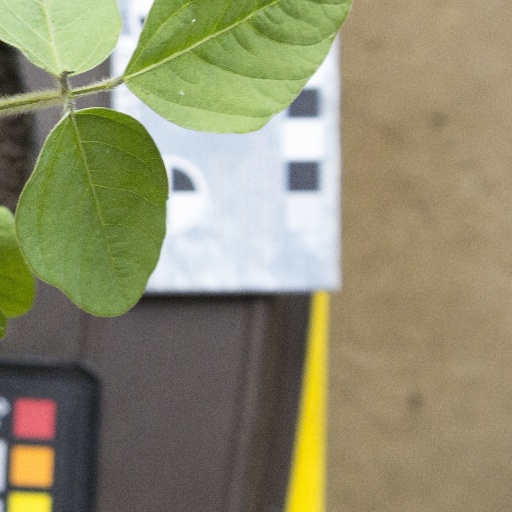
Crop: soybean